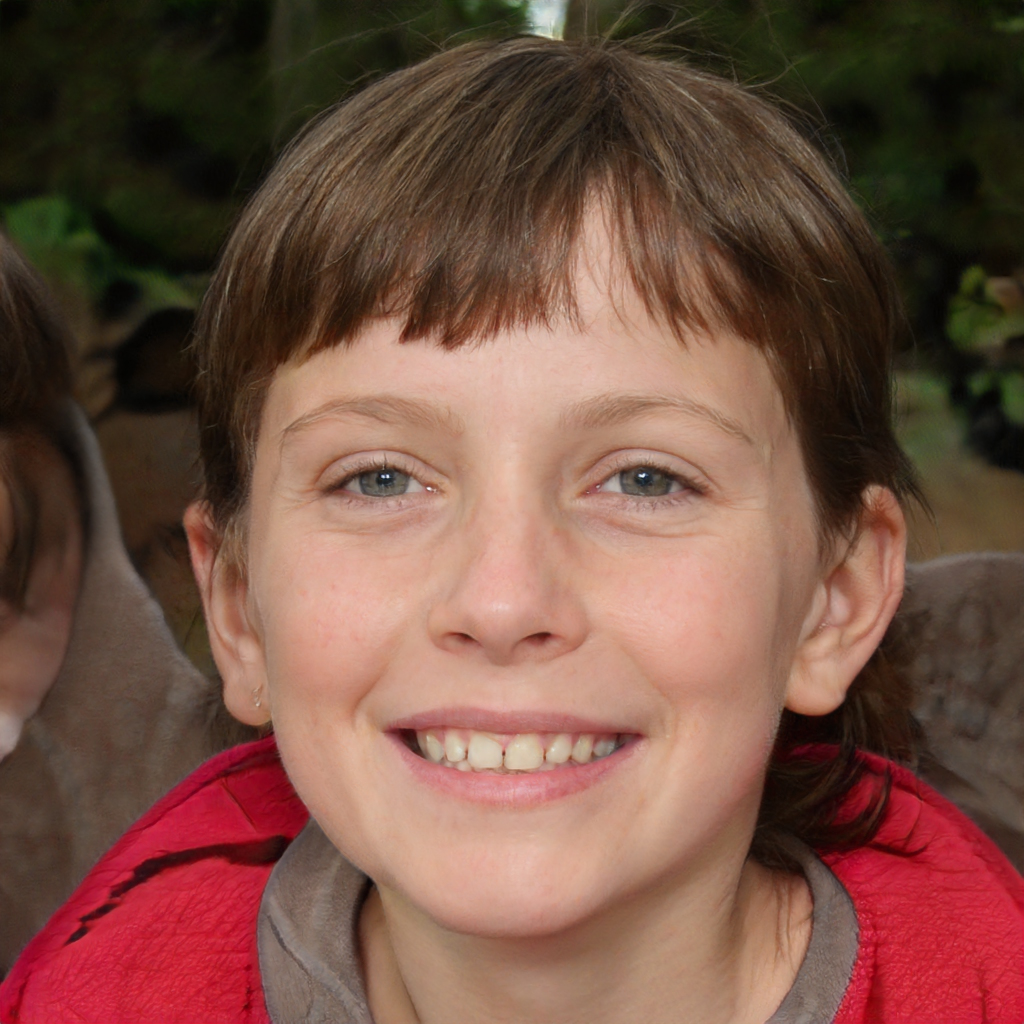
Label: Colored